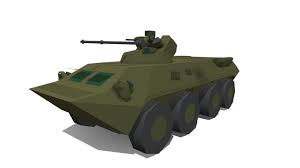
Label: BTR-80